Smukfest

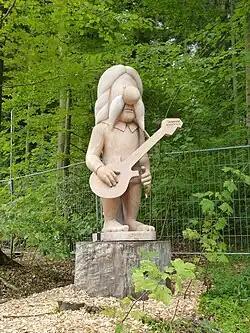
FestiWalther, the mascot of the festival.

Smukfest (also known as the Skanderborg Festival) is an annual music festival, held during the second weekend of August in Denmark. Its location, in a beech forest in the vicinity of Skanderborg, has given rise to the slogan "Denmark's Most Beautiful Festival" (Danish: "Danmarks Smukkeste Festival").